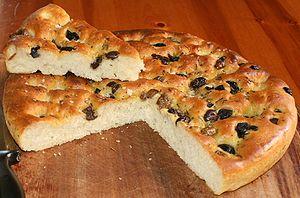
La focaccia est un pain de forme plate et cuit au four. Originaire d'Italie, elle est historiquement liée à la pizza, dont le style et la texture sont similaires. Elle est également considérée comme la version italienne de la fougasse. Elle peut être agrémentée d'autres ingrédients. Elle est généralement assaisonnée avec de l'huile d'olive et du sel, et parfois des herbes, et éventuellement agrémentée d'oignon, de fromage, de viande ou de légumes.
La cuisine ligure est pratiquée en Ligurie, un territoire encadré par la côte méditerranéenne et les Alpes, lesquelles ont fortement influencé la gastronomie régionale faite à base d'ingrédients simples qui la rendent particulièrement économique.
La cuisine italienne se caractérise par la variété des produits utilisés en Italie, ainsi que par une grande diversité régionale. Elle repose essentiellement sur le régime méditerranéen fait de produits frais, mais est aussi renommée pour sa production d'huile d'olive, de fromages, de charcuterie, de vins, de fruits et de desserts qui font partie des plus de 5 300 produits traditionnels régionaux.